Kingdom of Dagbon

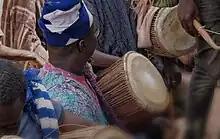
Lunsi of Dagbon

The Lunsi of Dagbon form a scholarly family with a unique responsibility of the preservation of historical and genealogical knowledge structured around the lineage of chiefs and royal families. The head of the Lunsi is the Namo Naa. Their method of historical preservation involves the recitation and rhythmic drumming of proverbs, each laden with references to the history of the Dagbon royalty and their achievements. Through this oral tradition, the Lunsi not only safeguard the historical legacy of their people but also serve as the storytellers who continually reaffirm the profound connection between the citizens and their revered royal ancestors.